Question: Please indicate a possible affordance area of the toothbrush that can be used for brushing
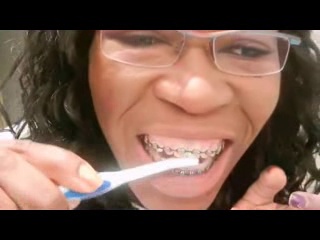
Answer: [100.033, 151.927, 203.879, 190.696]